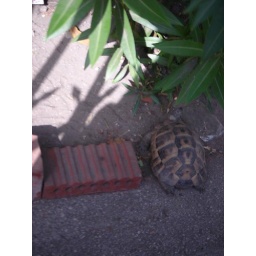
turtle in the street